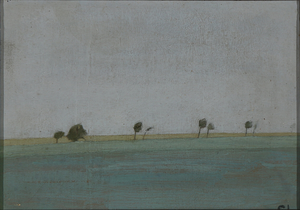
Claus Johansen (maler)
Claus Johansen, Kornmark Graavejr
Claus Johansen var en dansk maler, udlært som håndværksmaler, som kunstner autididakt. Flere af Claus Johansen malerier er solgt på auktioner til gode priser, uagtet deres liden størrelse feks. Landskab med trægruppe 33 x 42 cm. til 26.000 kr. Rekorden for et maleri af Claus Johansen er 34.000 kr., det er solgt af Bruun Rasmussen 12. september 2017 online, nr. 1737/507. Kornmark, gråvejr, det måler 23 x 33 cm.